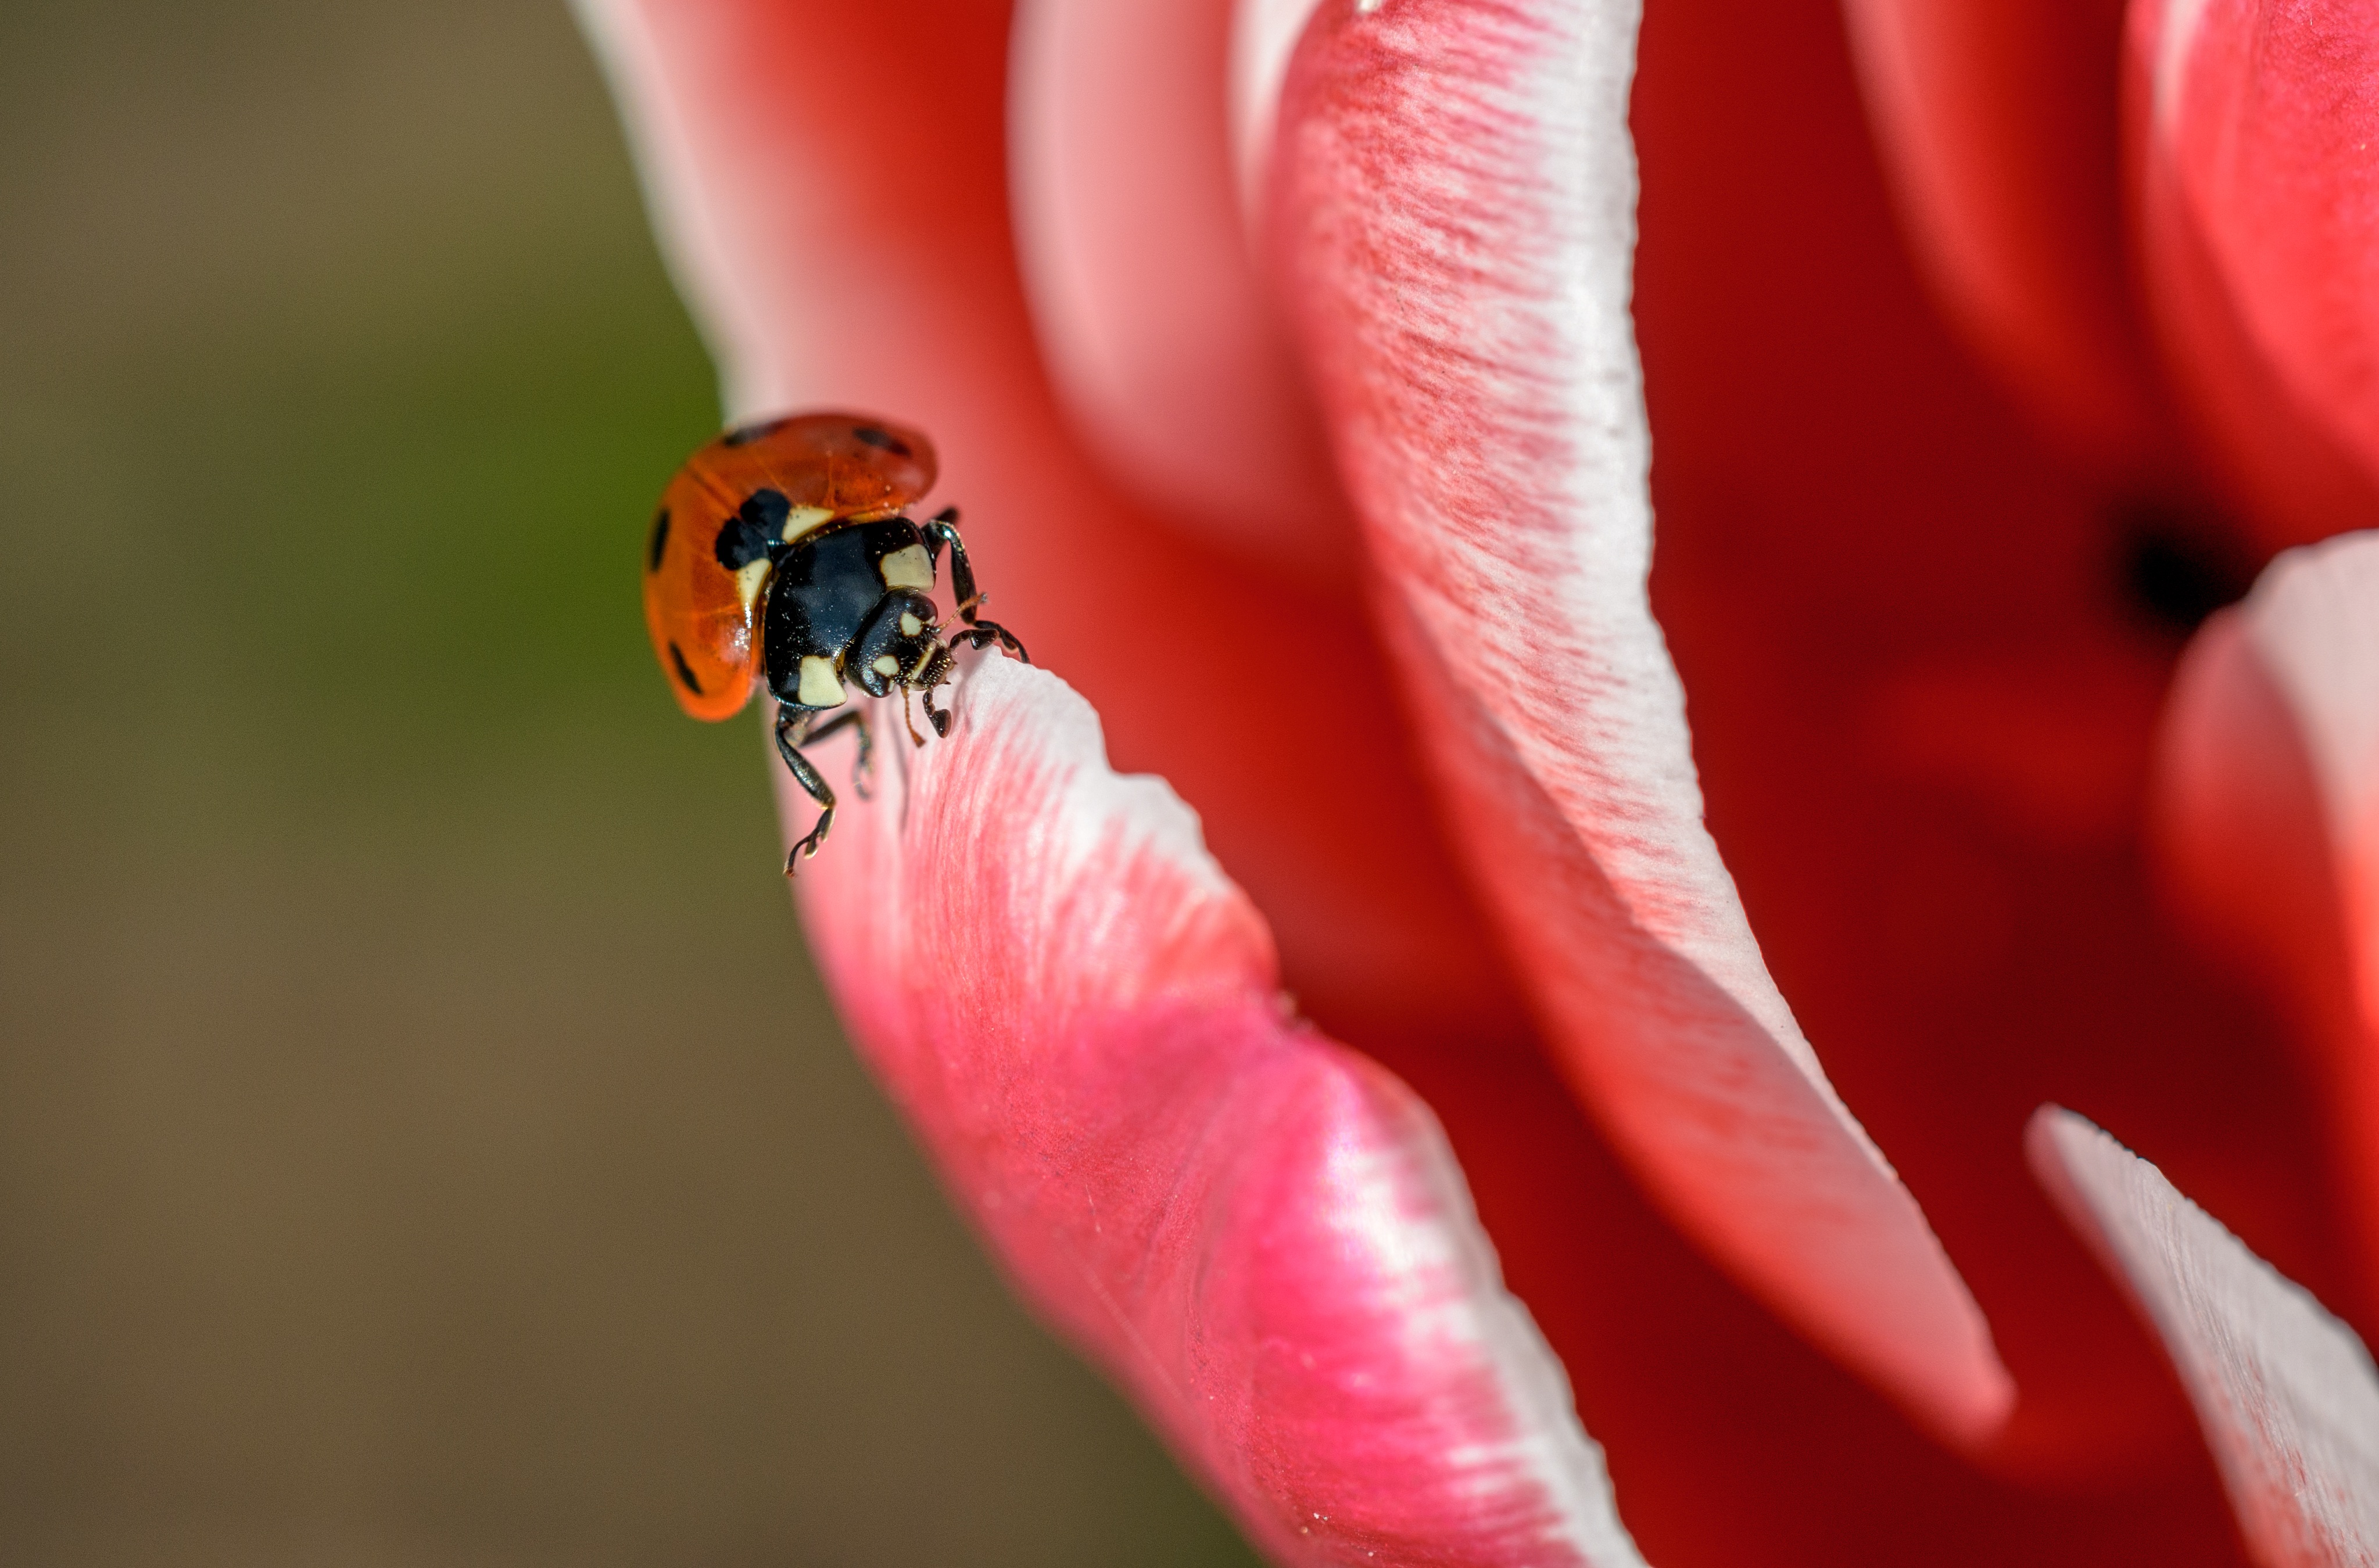
nature, plant, white, photography, flower, petal, alone, summer, wildlife, tulip, pollen, spring, red, insect, macro, natural, ladybug, bug, colorful, garden, flora, season, ladybird, invertebrate, close up, spotted, beetle, nectar, macro photography, plant stem, lady bird